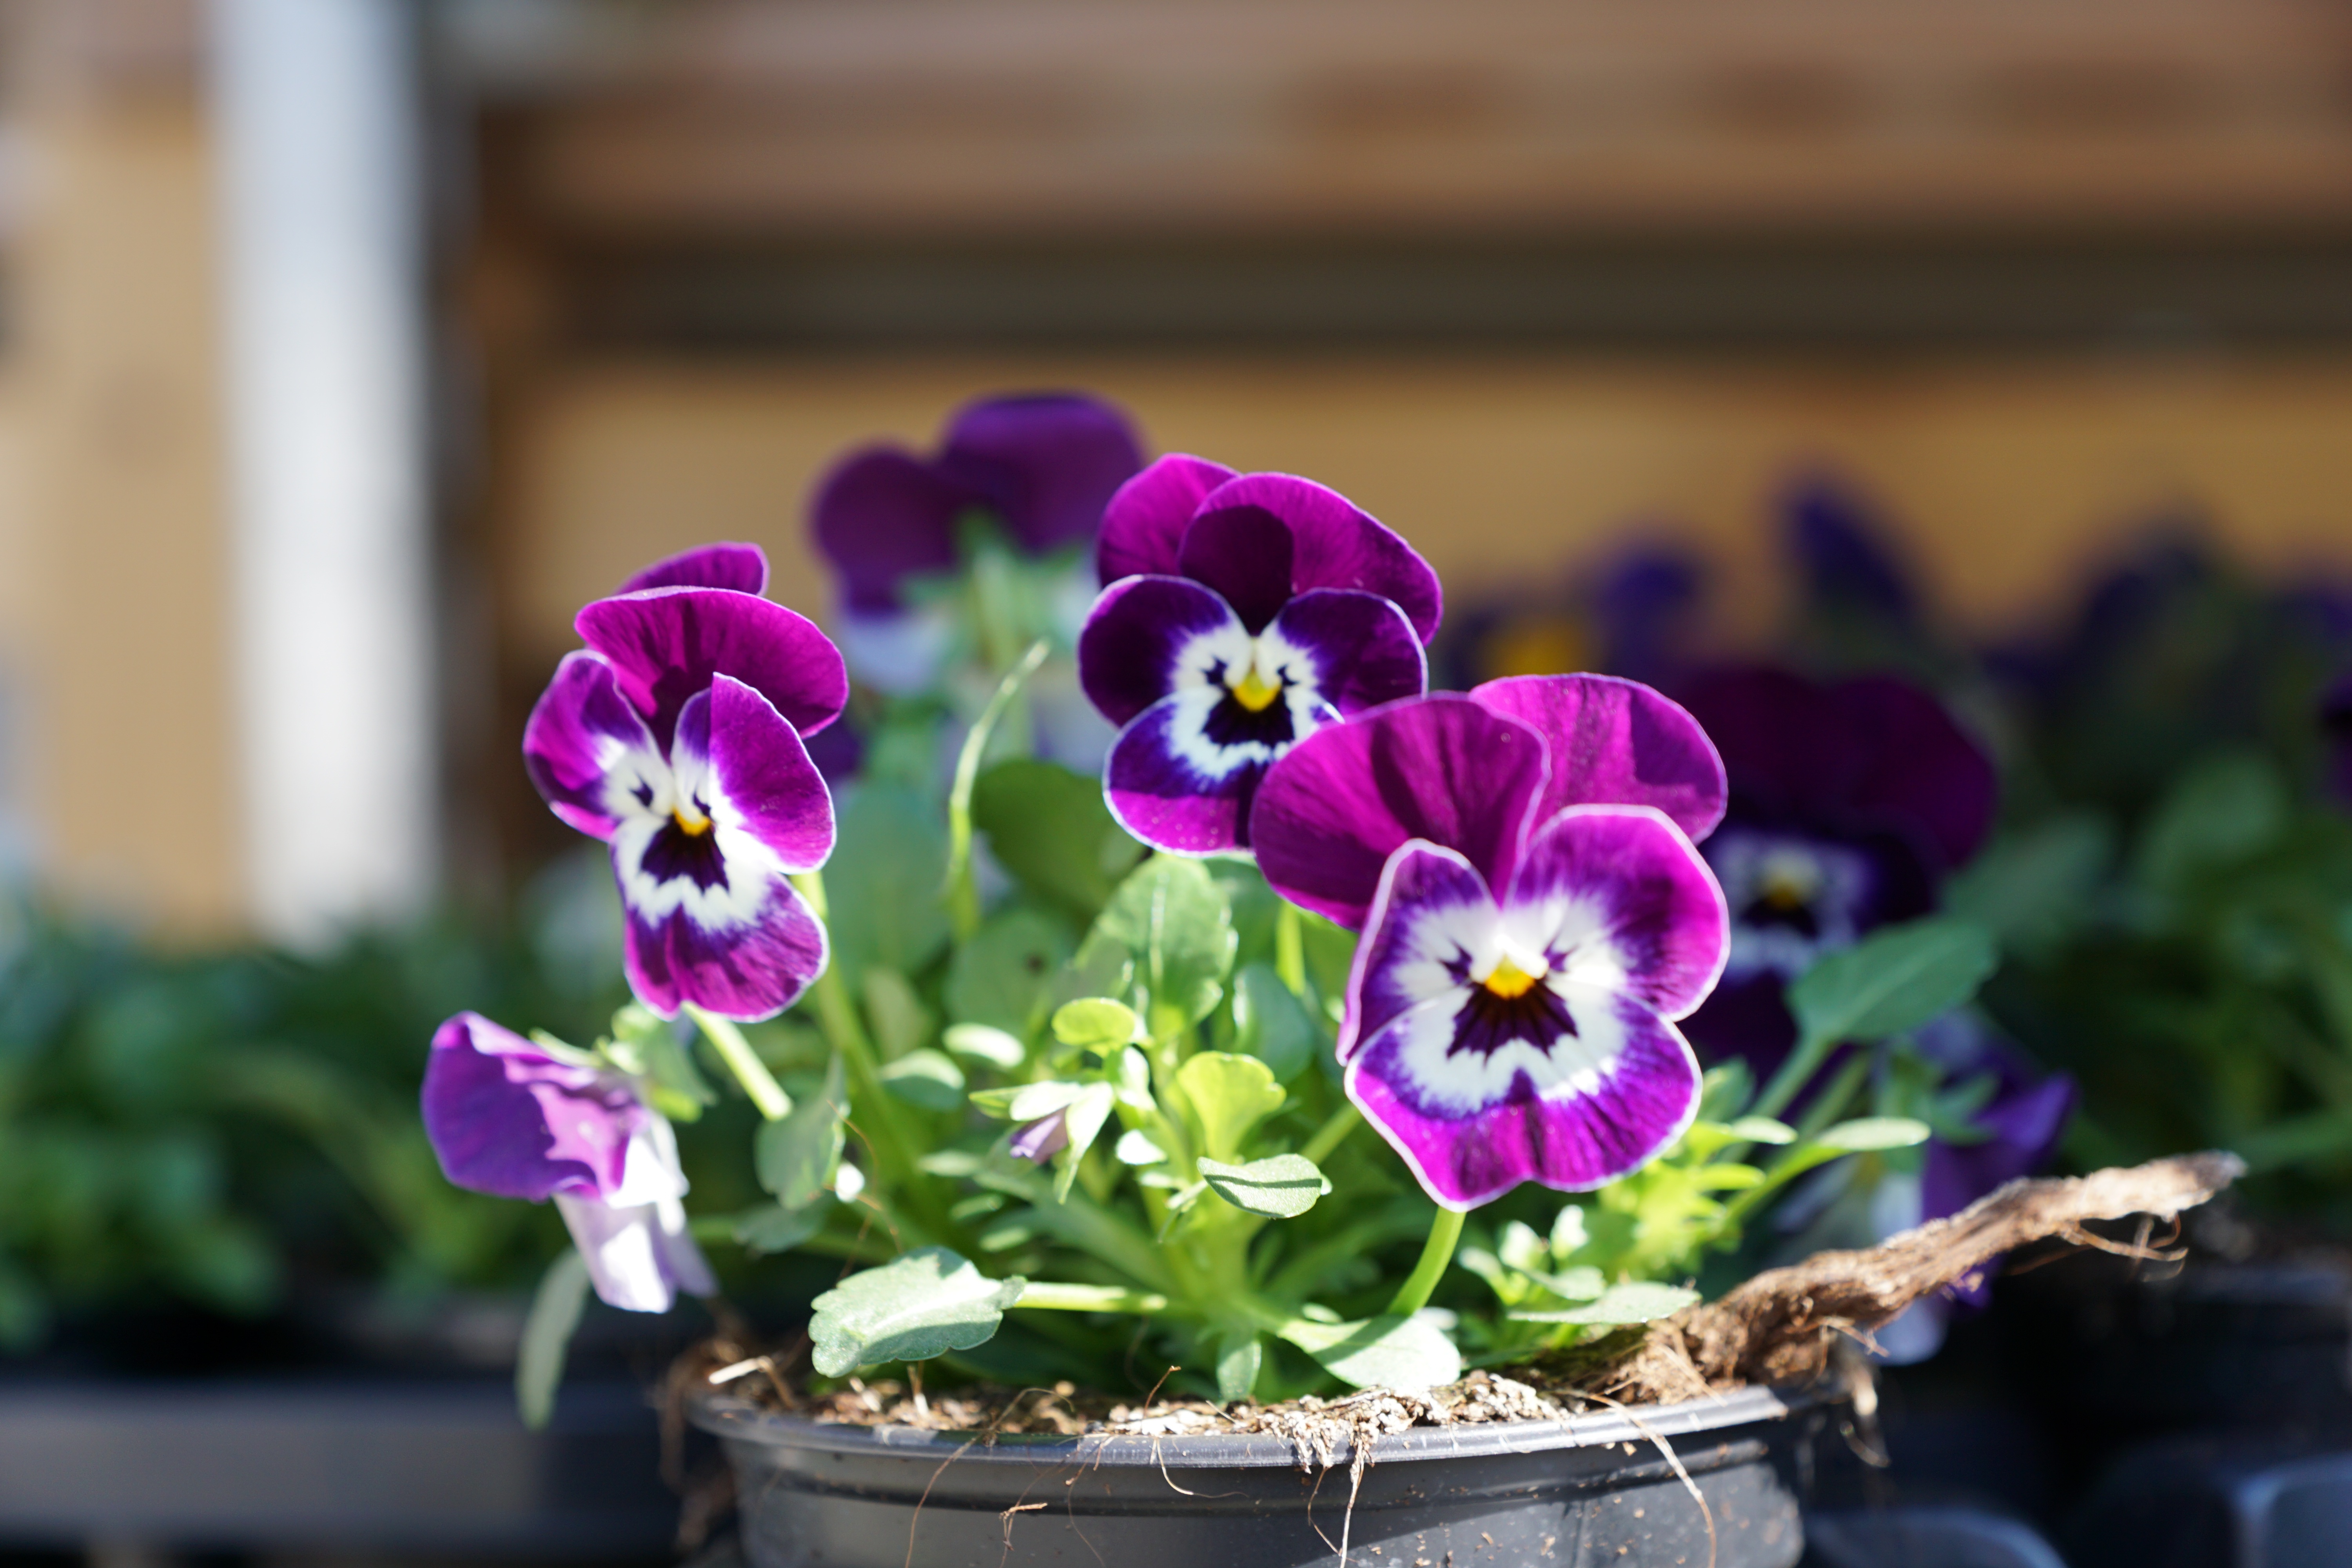
plant, flower, purple, petal, spring, macro, flora, floristry, viola, pansy, flowering plant, flourished, land plant, violet family